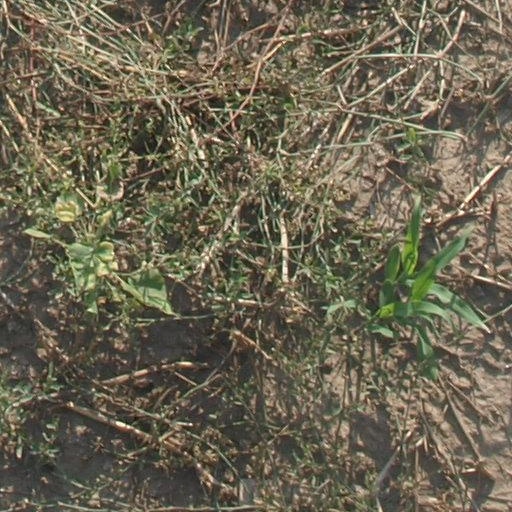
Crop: maize; corn